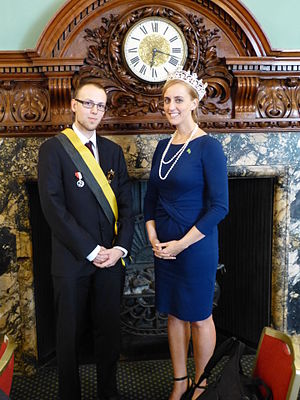
Storhertugdømmet Flandrensis / Fotos af Fladrensere publiceret i medier
Storhertugdømmet Flandrensis er en mikronation, der gør krav på territorier i Antarktis. Flandrensis blev grundlagt i 2008 af belgieren Niels Vermeersch. Flandrensis er ikke anerkendt af noget land eller regeringer.